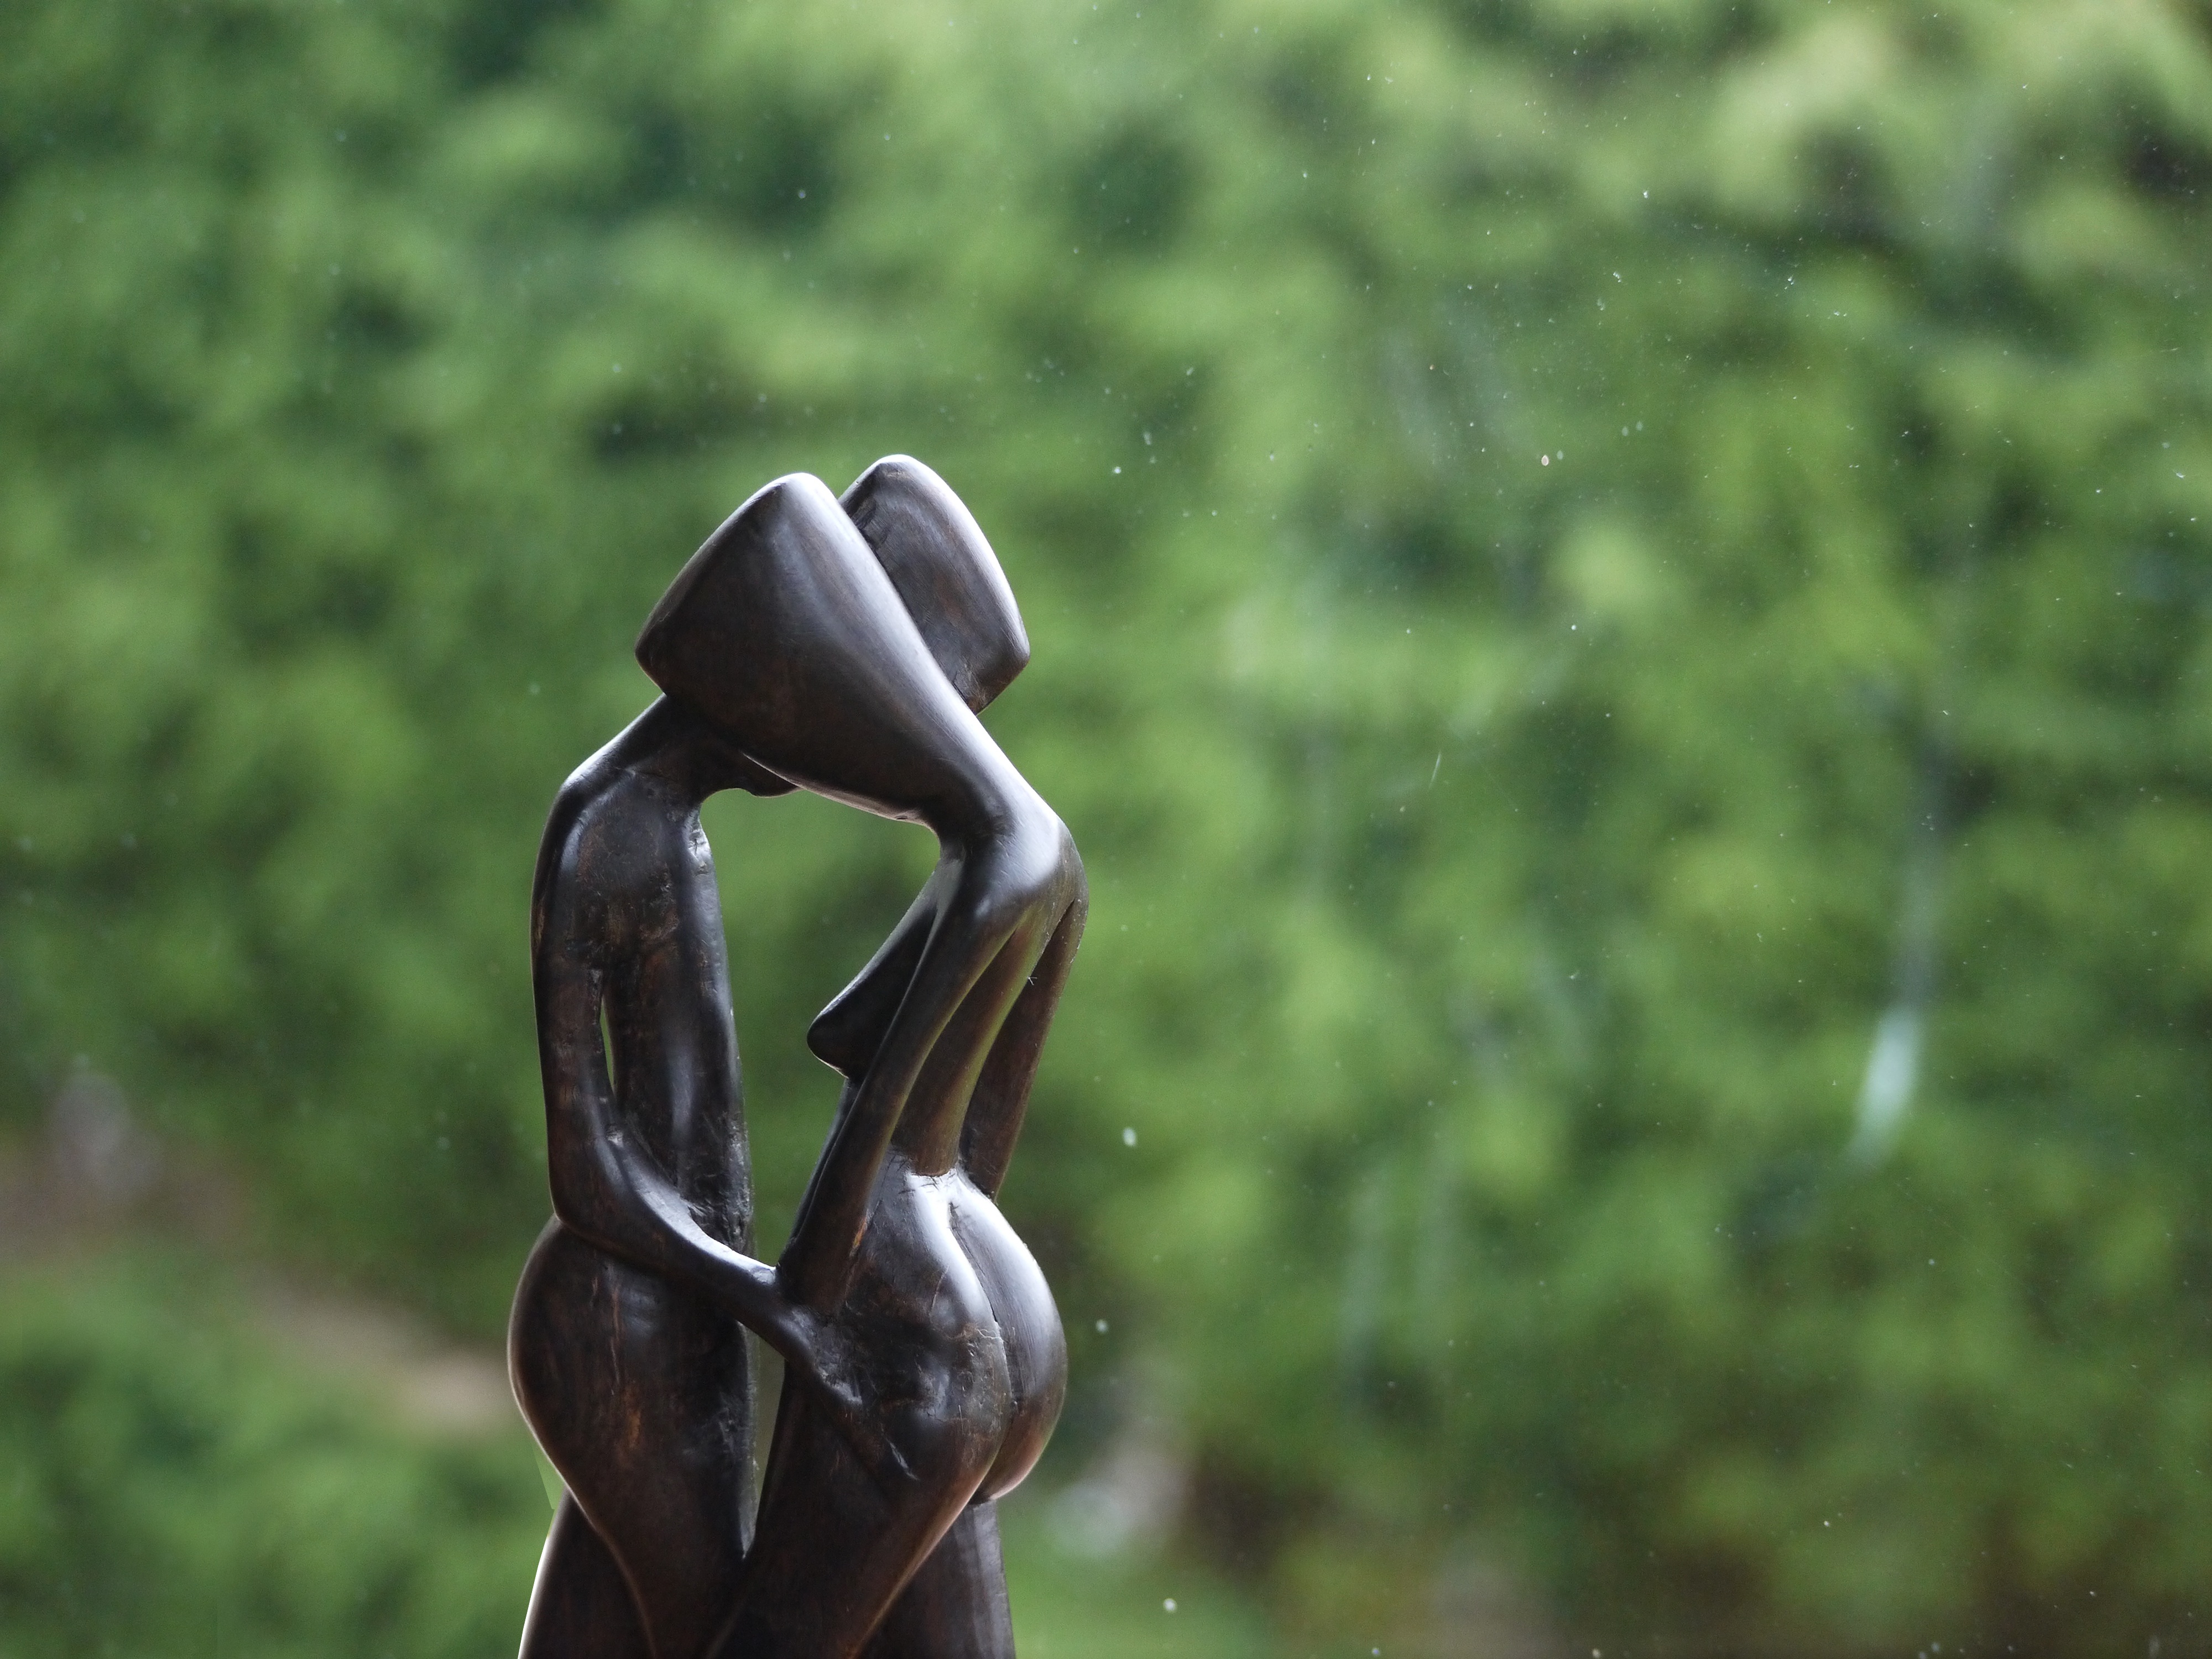
hand, man, nature, grass, woman, lawn, photography, monument, statue, decoration, green, couple, asia, close up, sculpture, art, culture, traditional, macro photography